The Soul of a Butterfly

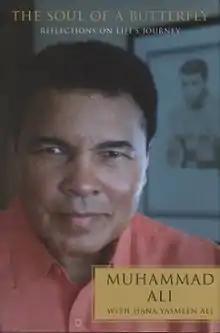
First edition

The Soul of a Butterfly (2003) is the autobiography of Muhammad Ali, born Cassius Marcellus Clay Jr., a former heavyweight boxer who was a three time World Heavyweight Champion and is considered by many to be the greatest heavyweight of all time.